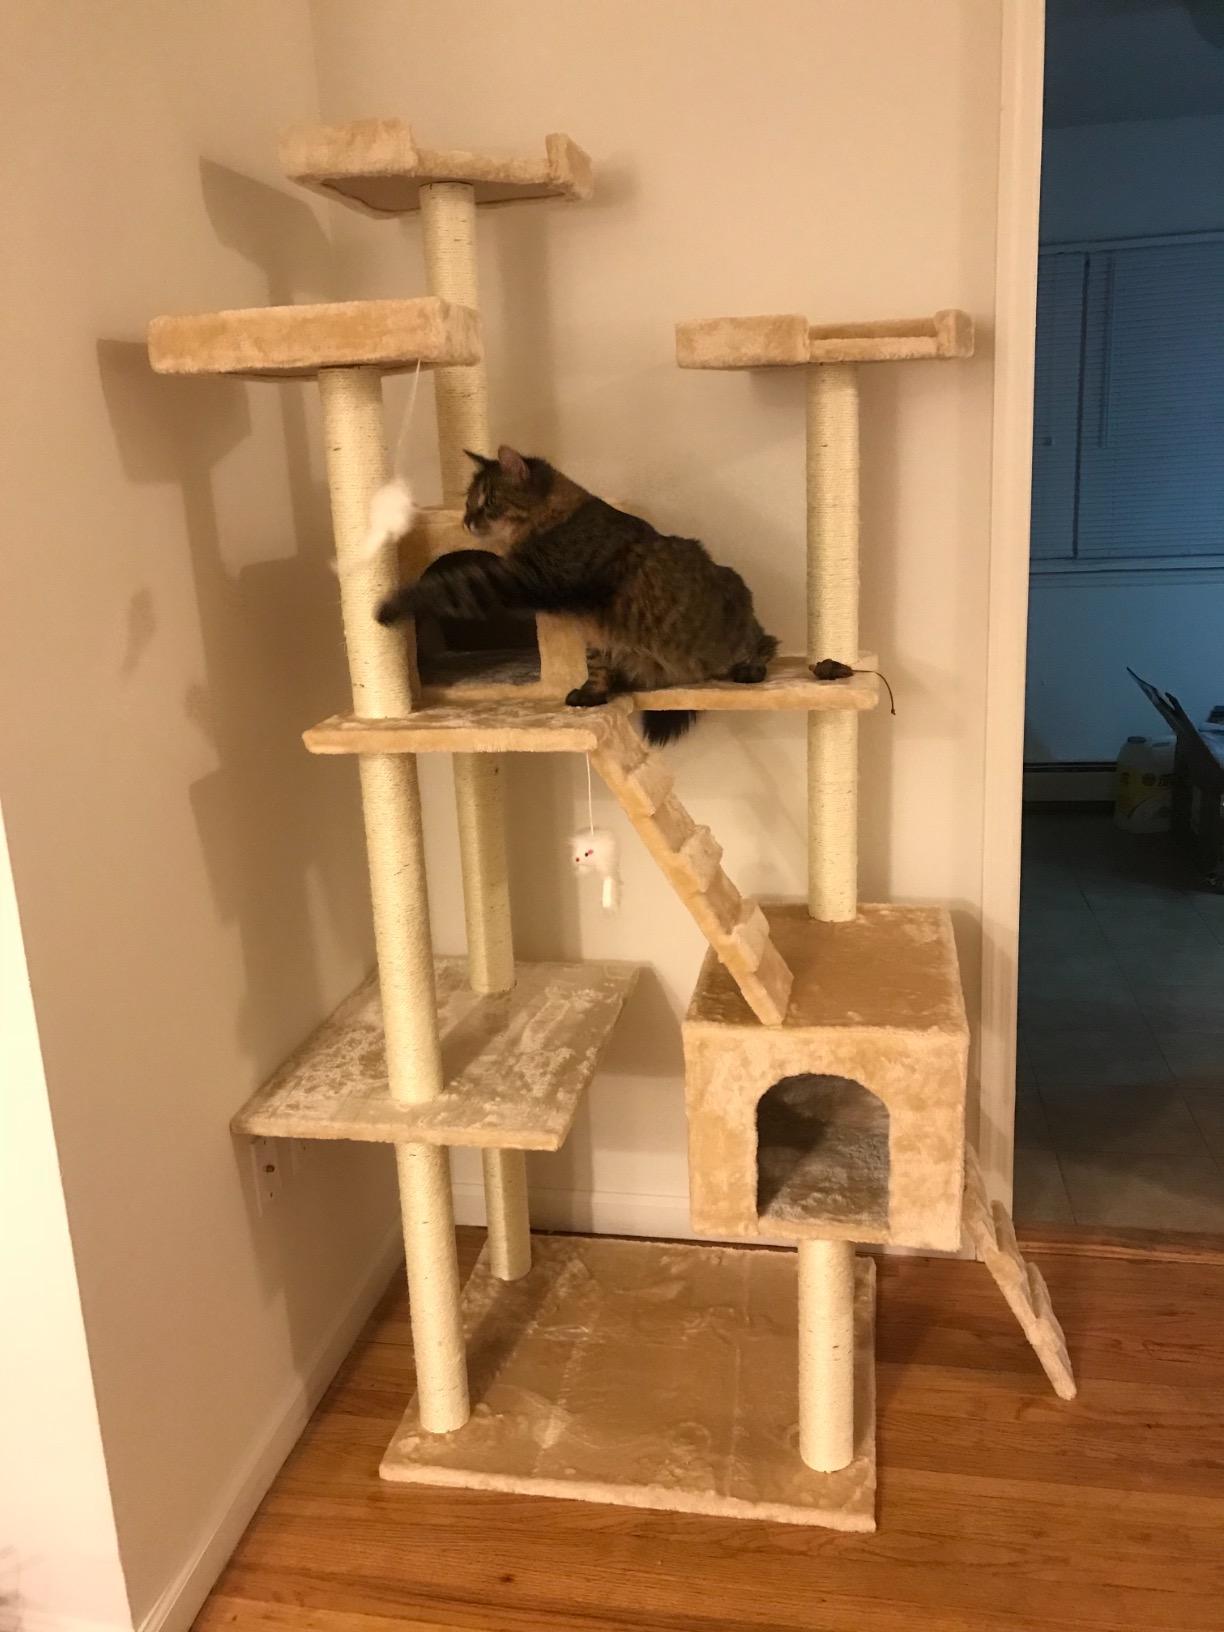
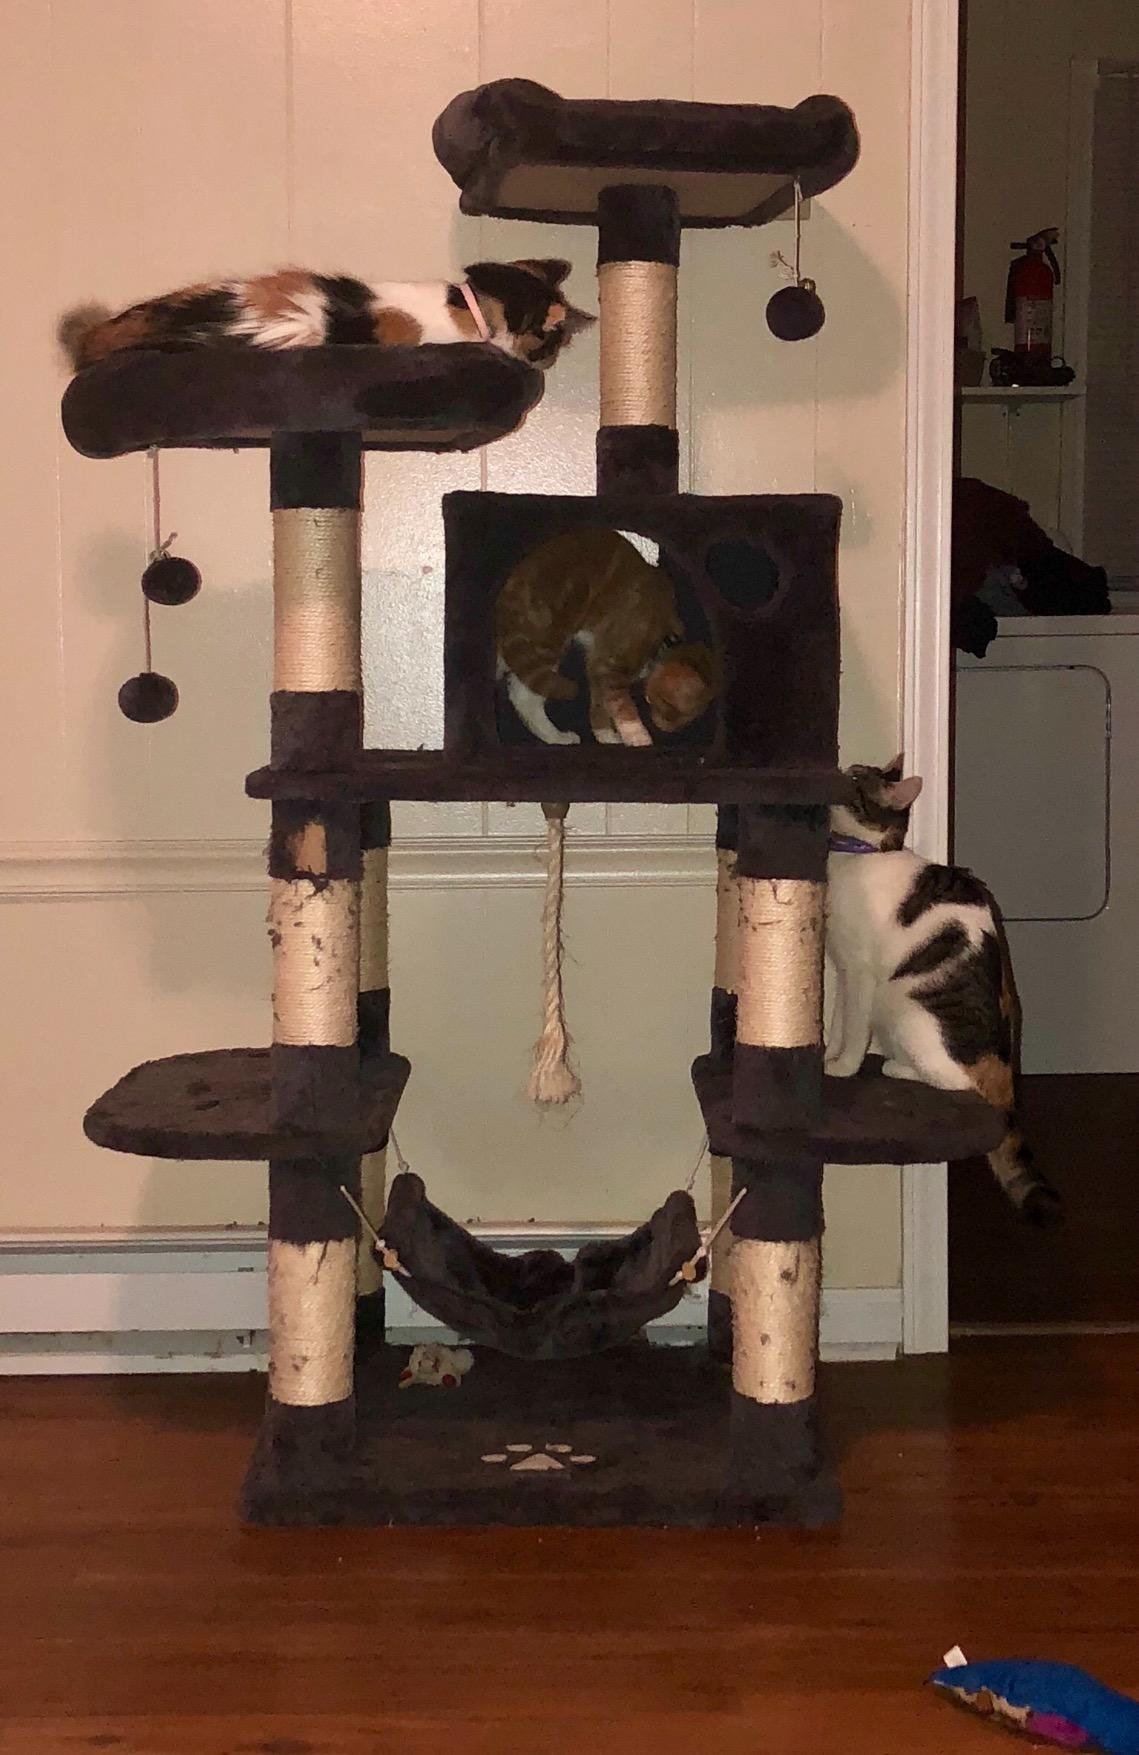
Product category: items_cat tree
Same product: no